St Mark's Church, Huddersfield

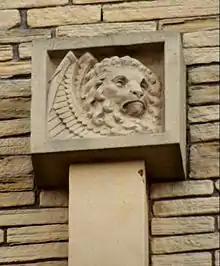
Symbol of Mark the Evangelist on west wall

The architect William Swinden Barber, living locally at Farfield House, Halifax, was able to superintend the whole work. Due to a scarcity of funds and a large congregation, his initial brief was for a "Mission Church on a large scale," with "exceedingly plain" detail on a structure with great stability, containing equally substantial pews.